El Progrés, Badalona

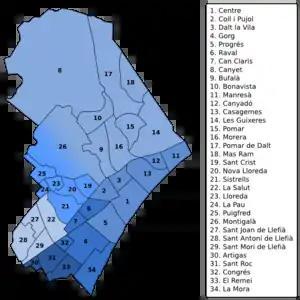
Administrative subdivisions of Badalona.

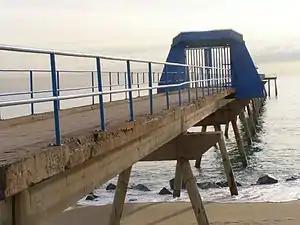
Pont del Petroli.

El Progrés is a coastal area of Badalona (Barcelonès, Catalonia, Spain) in the town's District 1, and as such, part of the metropolitan area of Barcelona. It is bordered by Gorg, La Mora, Raval, Can Claris, Centre and the Mediterranean Sea. As of the 2012 census El Progrés had 11,059 inhabitants, or 5% of Badalona's population. Like many toponyms in the town (such as Unió, Conquista, Indústria) the name of this neighbourhood —which is Catalan for "The Progress"— evokes the industrial age which was the time of its inception.